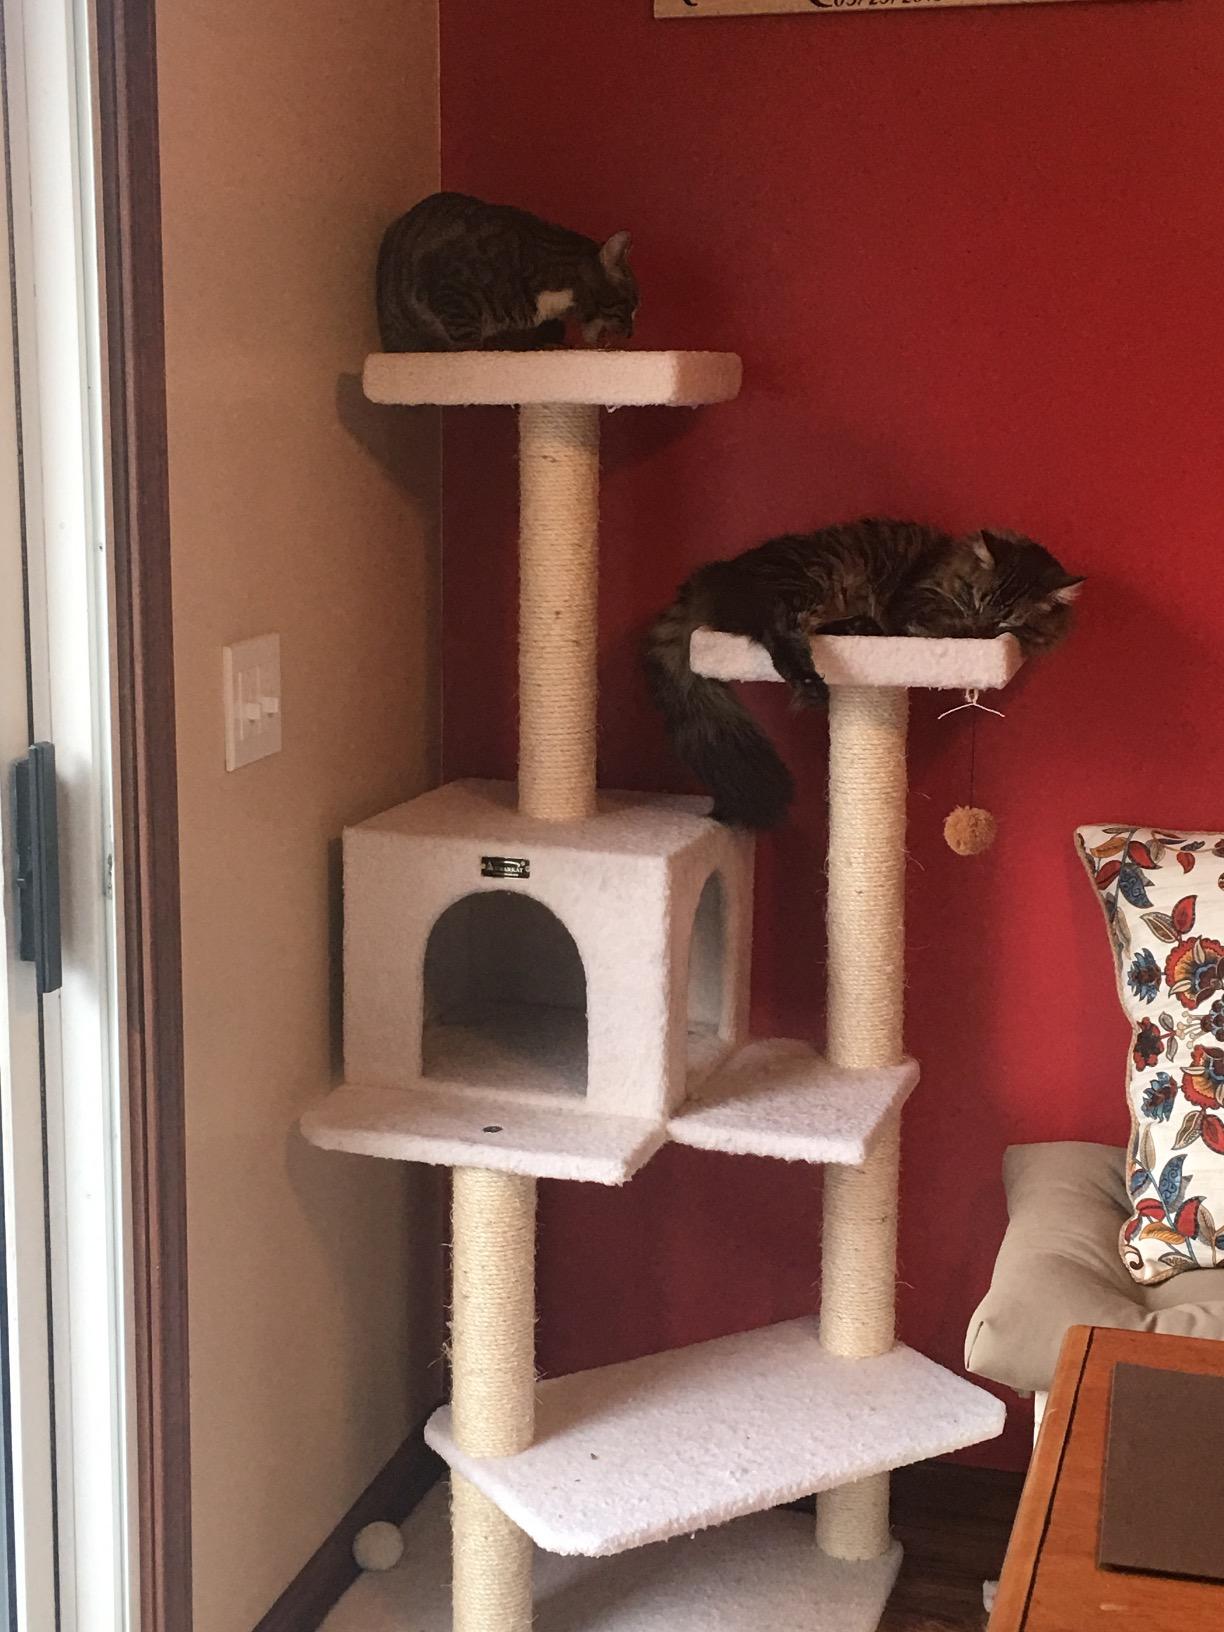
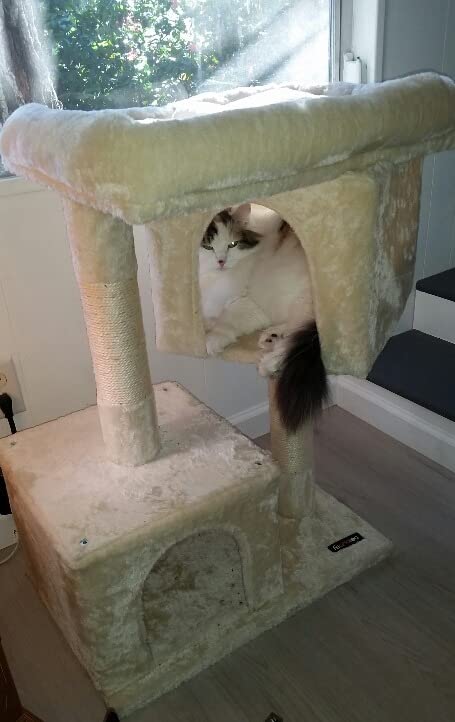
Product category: items_cat tree
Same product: no